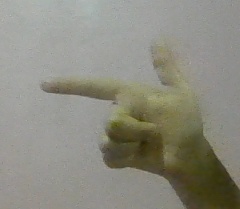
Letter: yaa